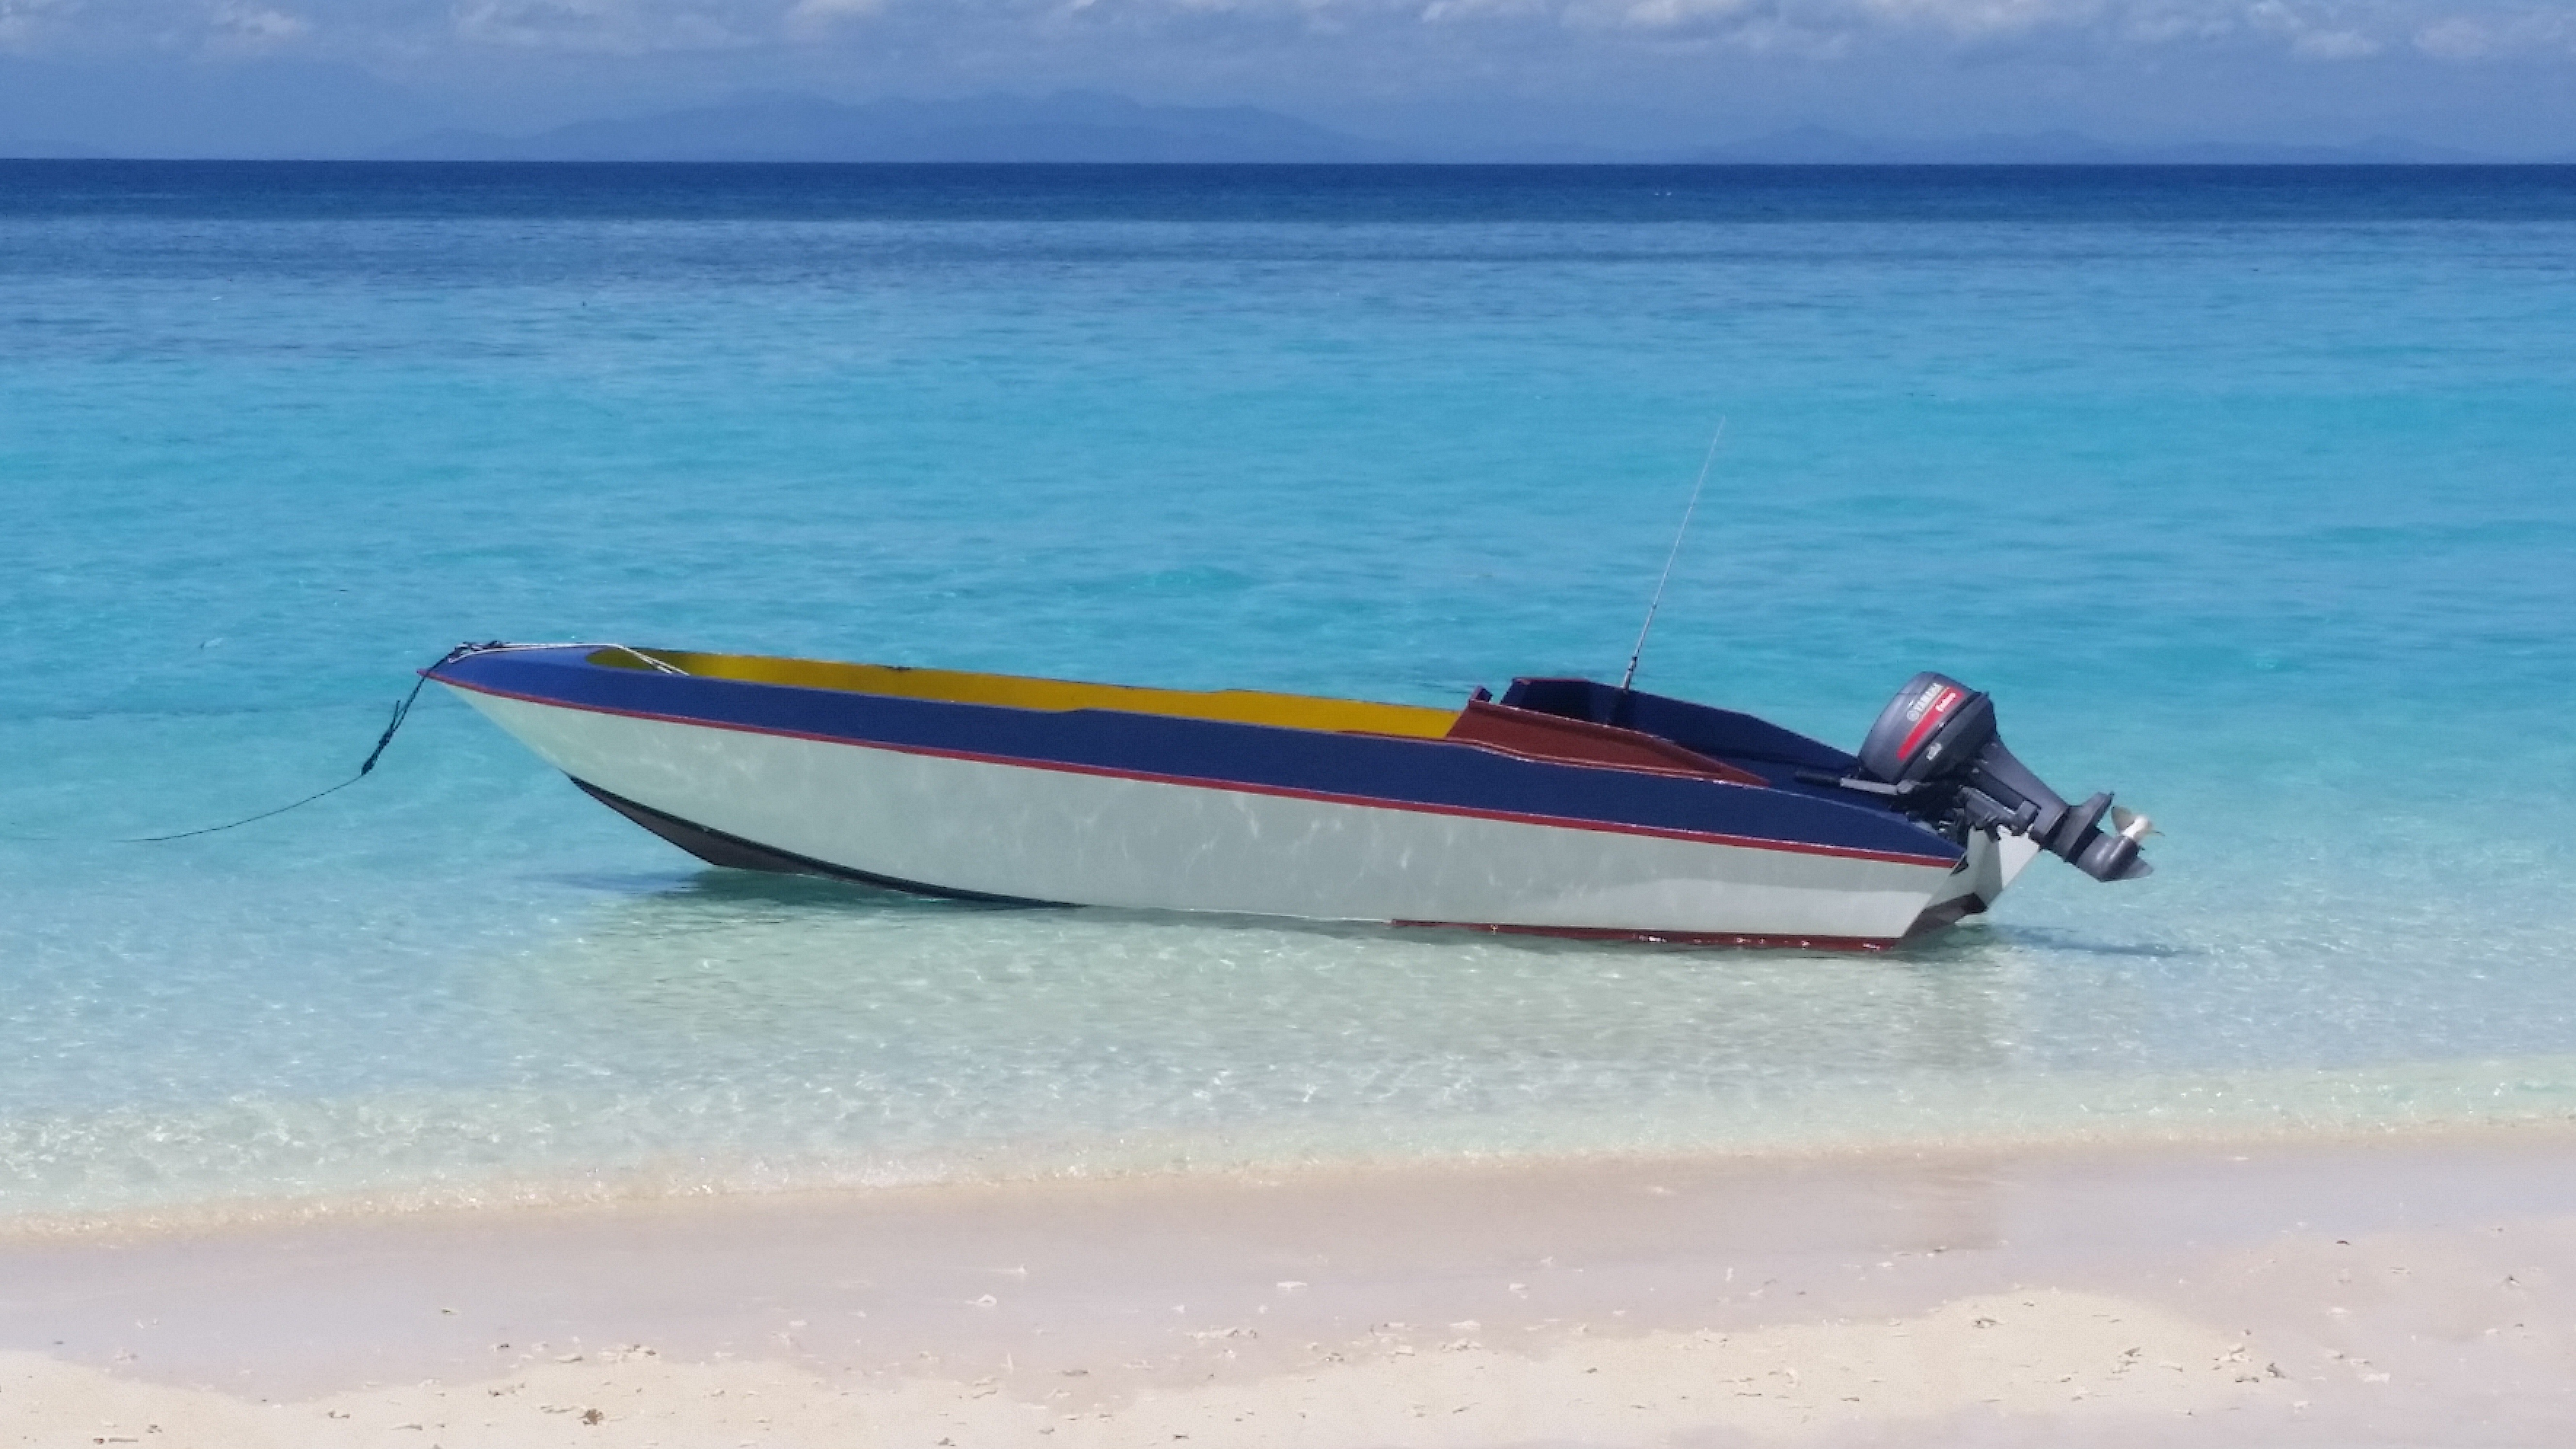
beach, sea, water, ocean, boat, vehicle, surfboard, motorboat, boating, watercraft, ecosystem, dinghy, surfing equipment and supplies, watercraft rowing, powerboating